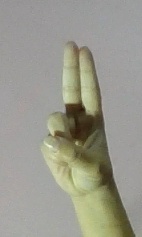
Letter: taa